Kujūku Islands

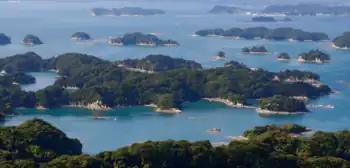
Kujūku Islands view, 2021

The name Kujūku-shima translates to "ninety-nine islands", though the total number of the islands is formally considered to be two hundred and eight. The whole area is designated as part of Saikai National Park.